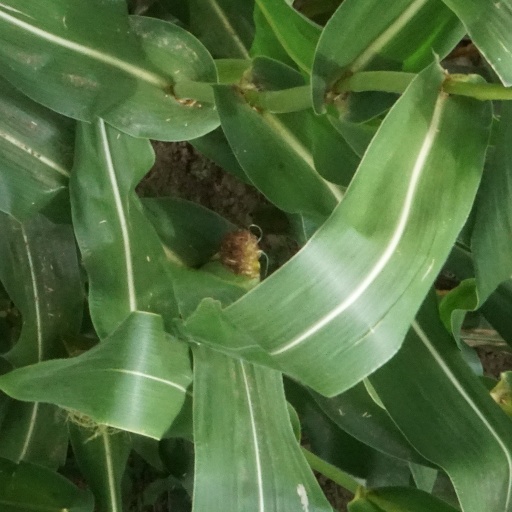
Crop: maize; corn